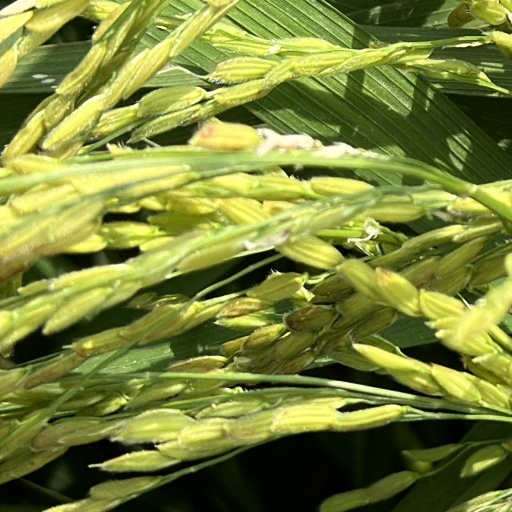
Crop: rice